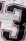
Number: 3